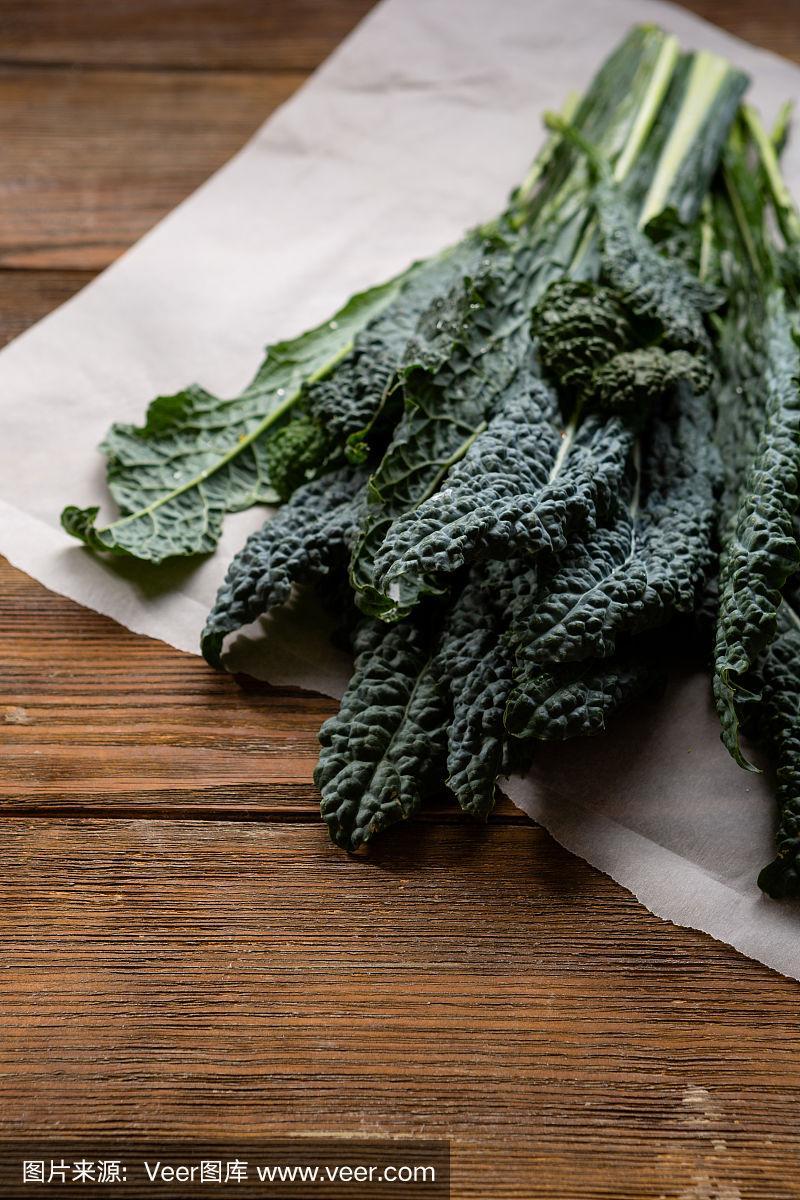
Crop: unknown
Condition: cabbage